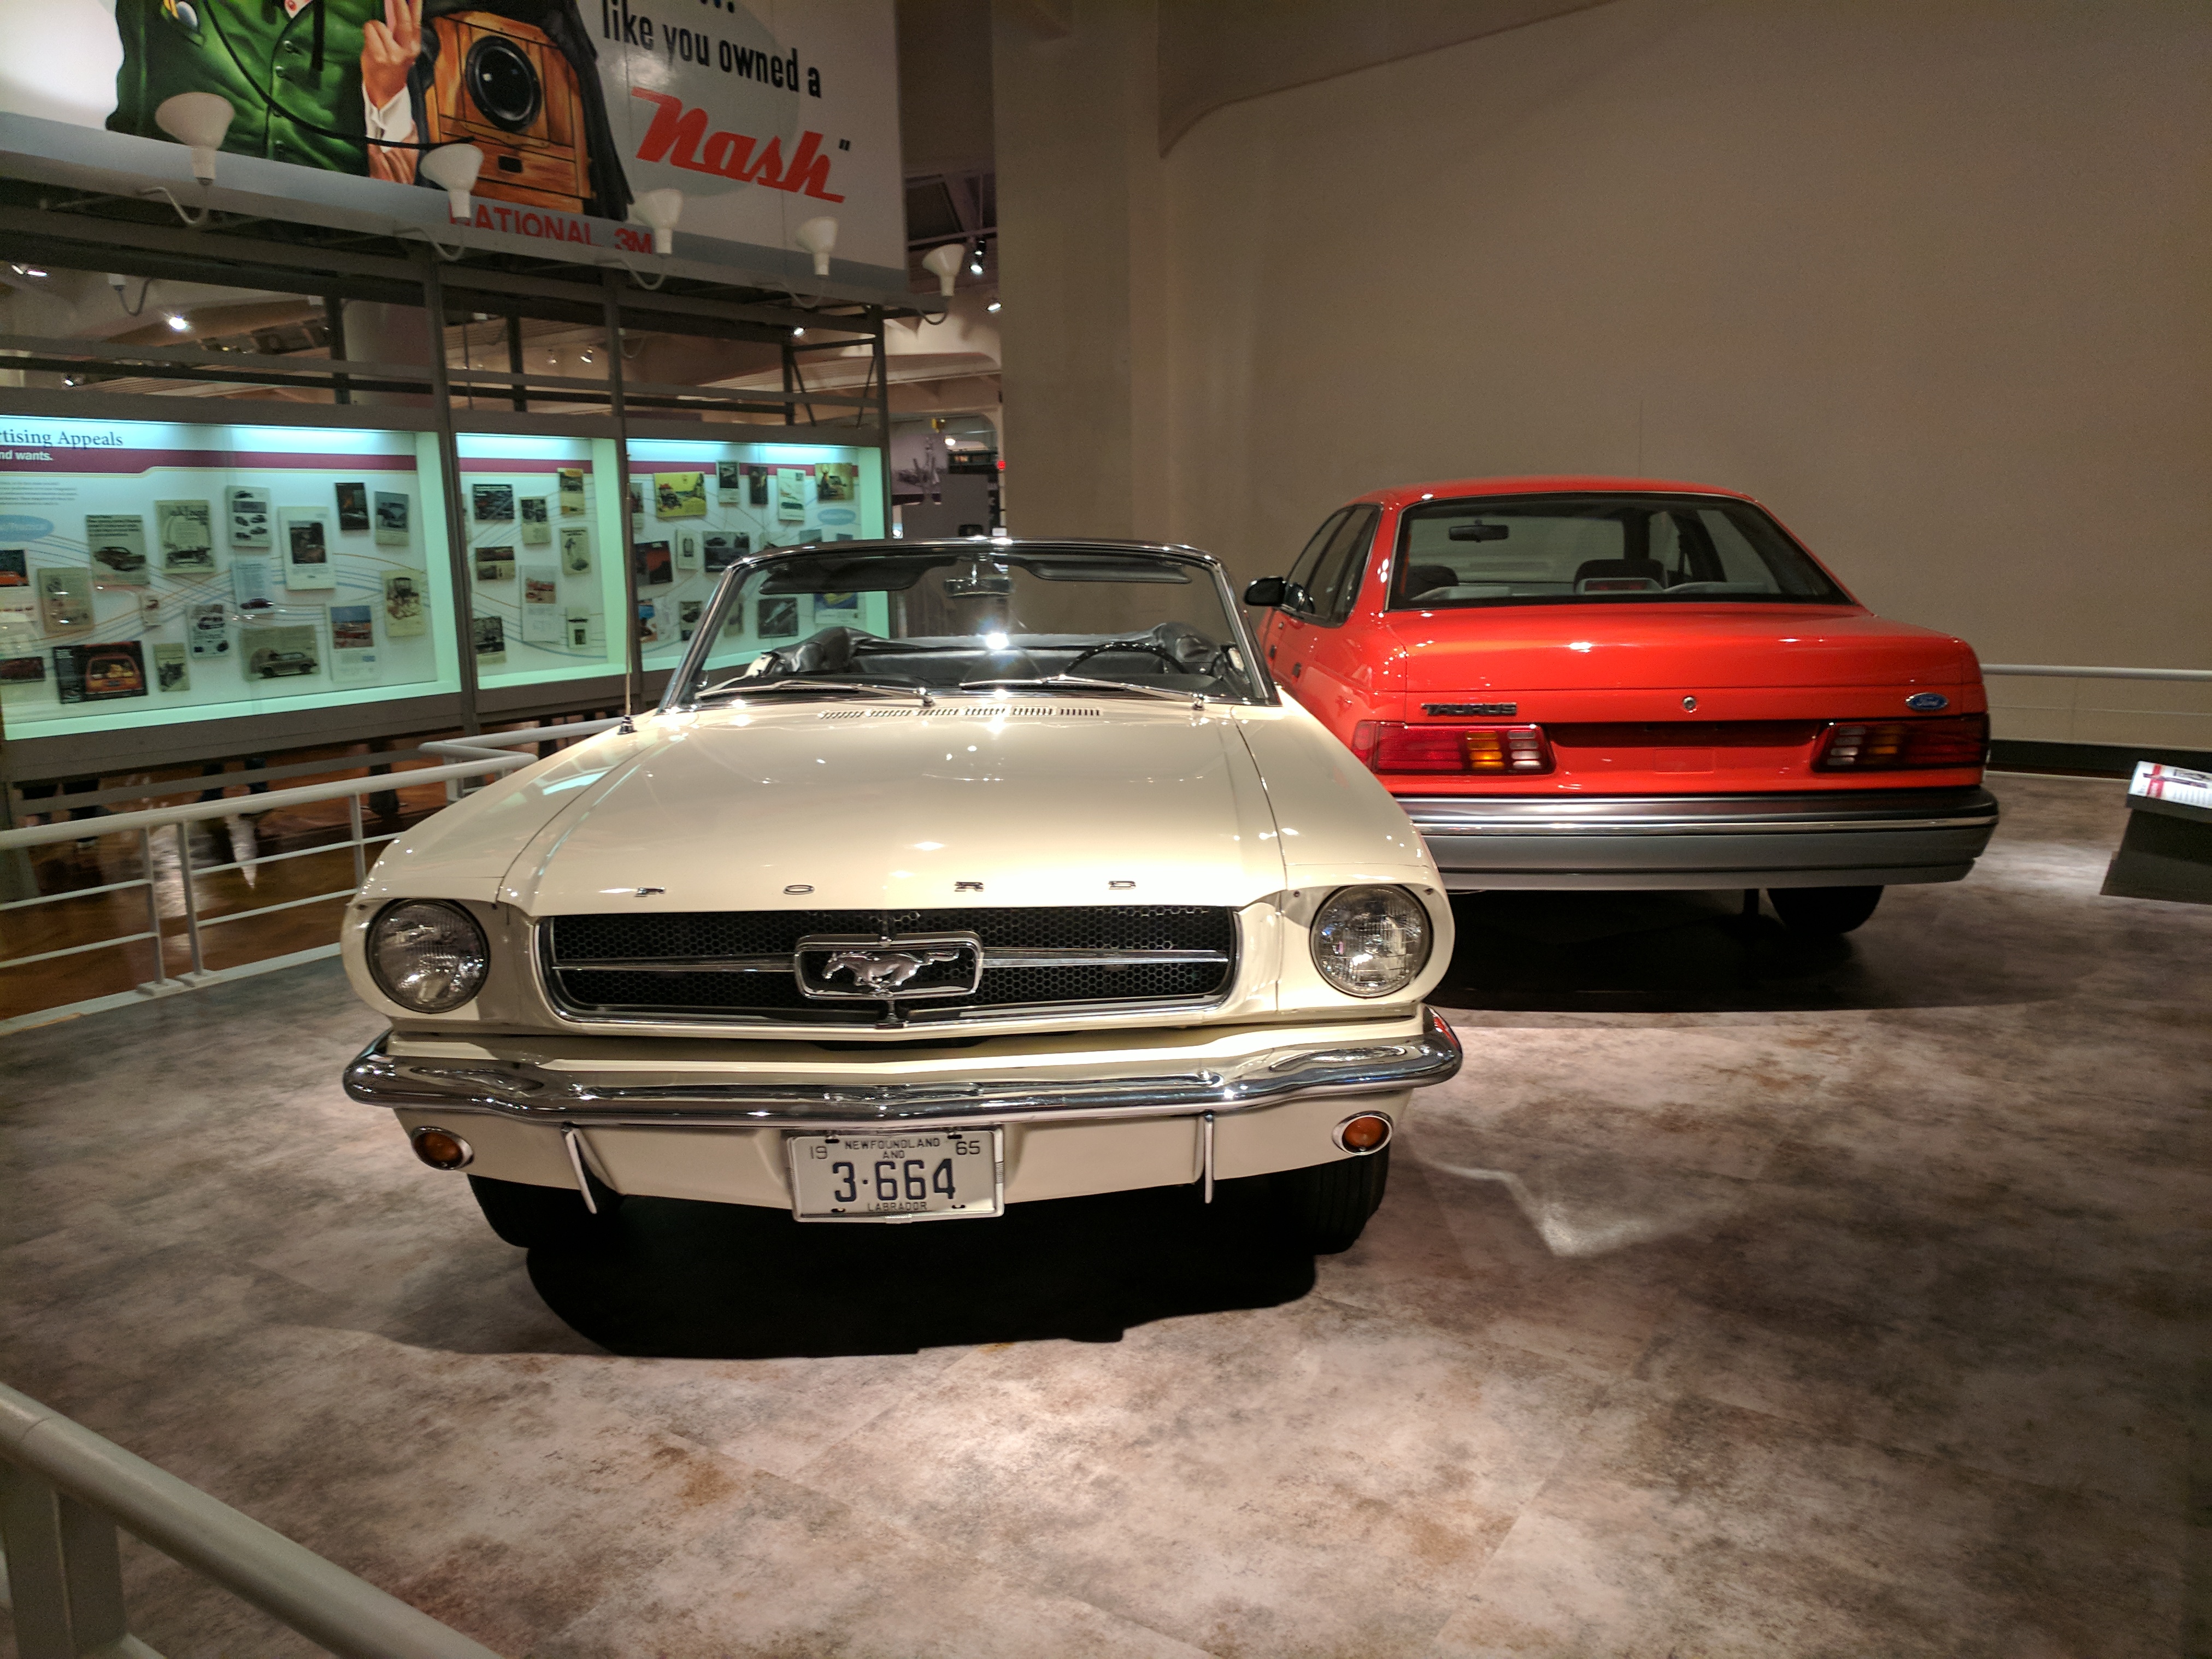
ford, museum, car, cars, auto, automobile, automobiles, machine, machines, land vehicle, vehicle, muscle car, motor vehicle, hood, classic car, bumper, automotive design, sedan, hardtop, automotive exterior, pony car, headlamp, coupe, first generation ford mustang, family car